James Scott Young

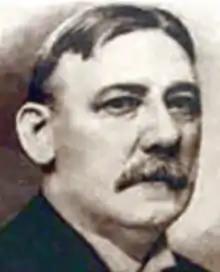

James Scott Young (December 3, 1848 – February 25, 1914) was a United States district judge of the United States District Court for the Western District of Pennsylvania.